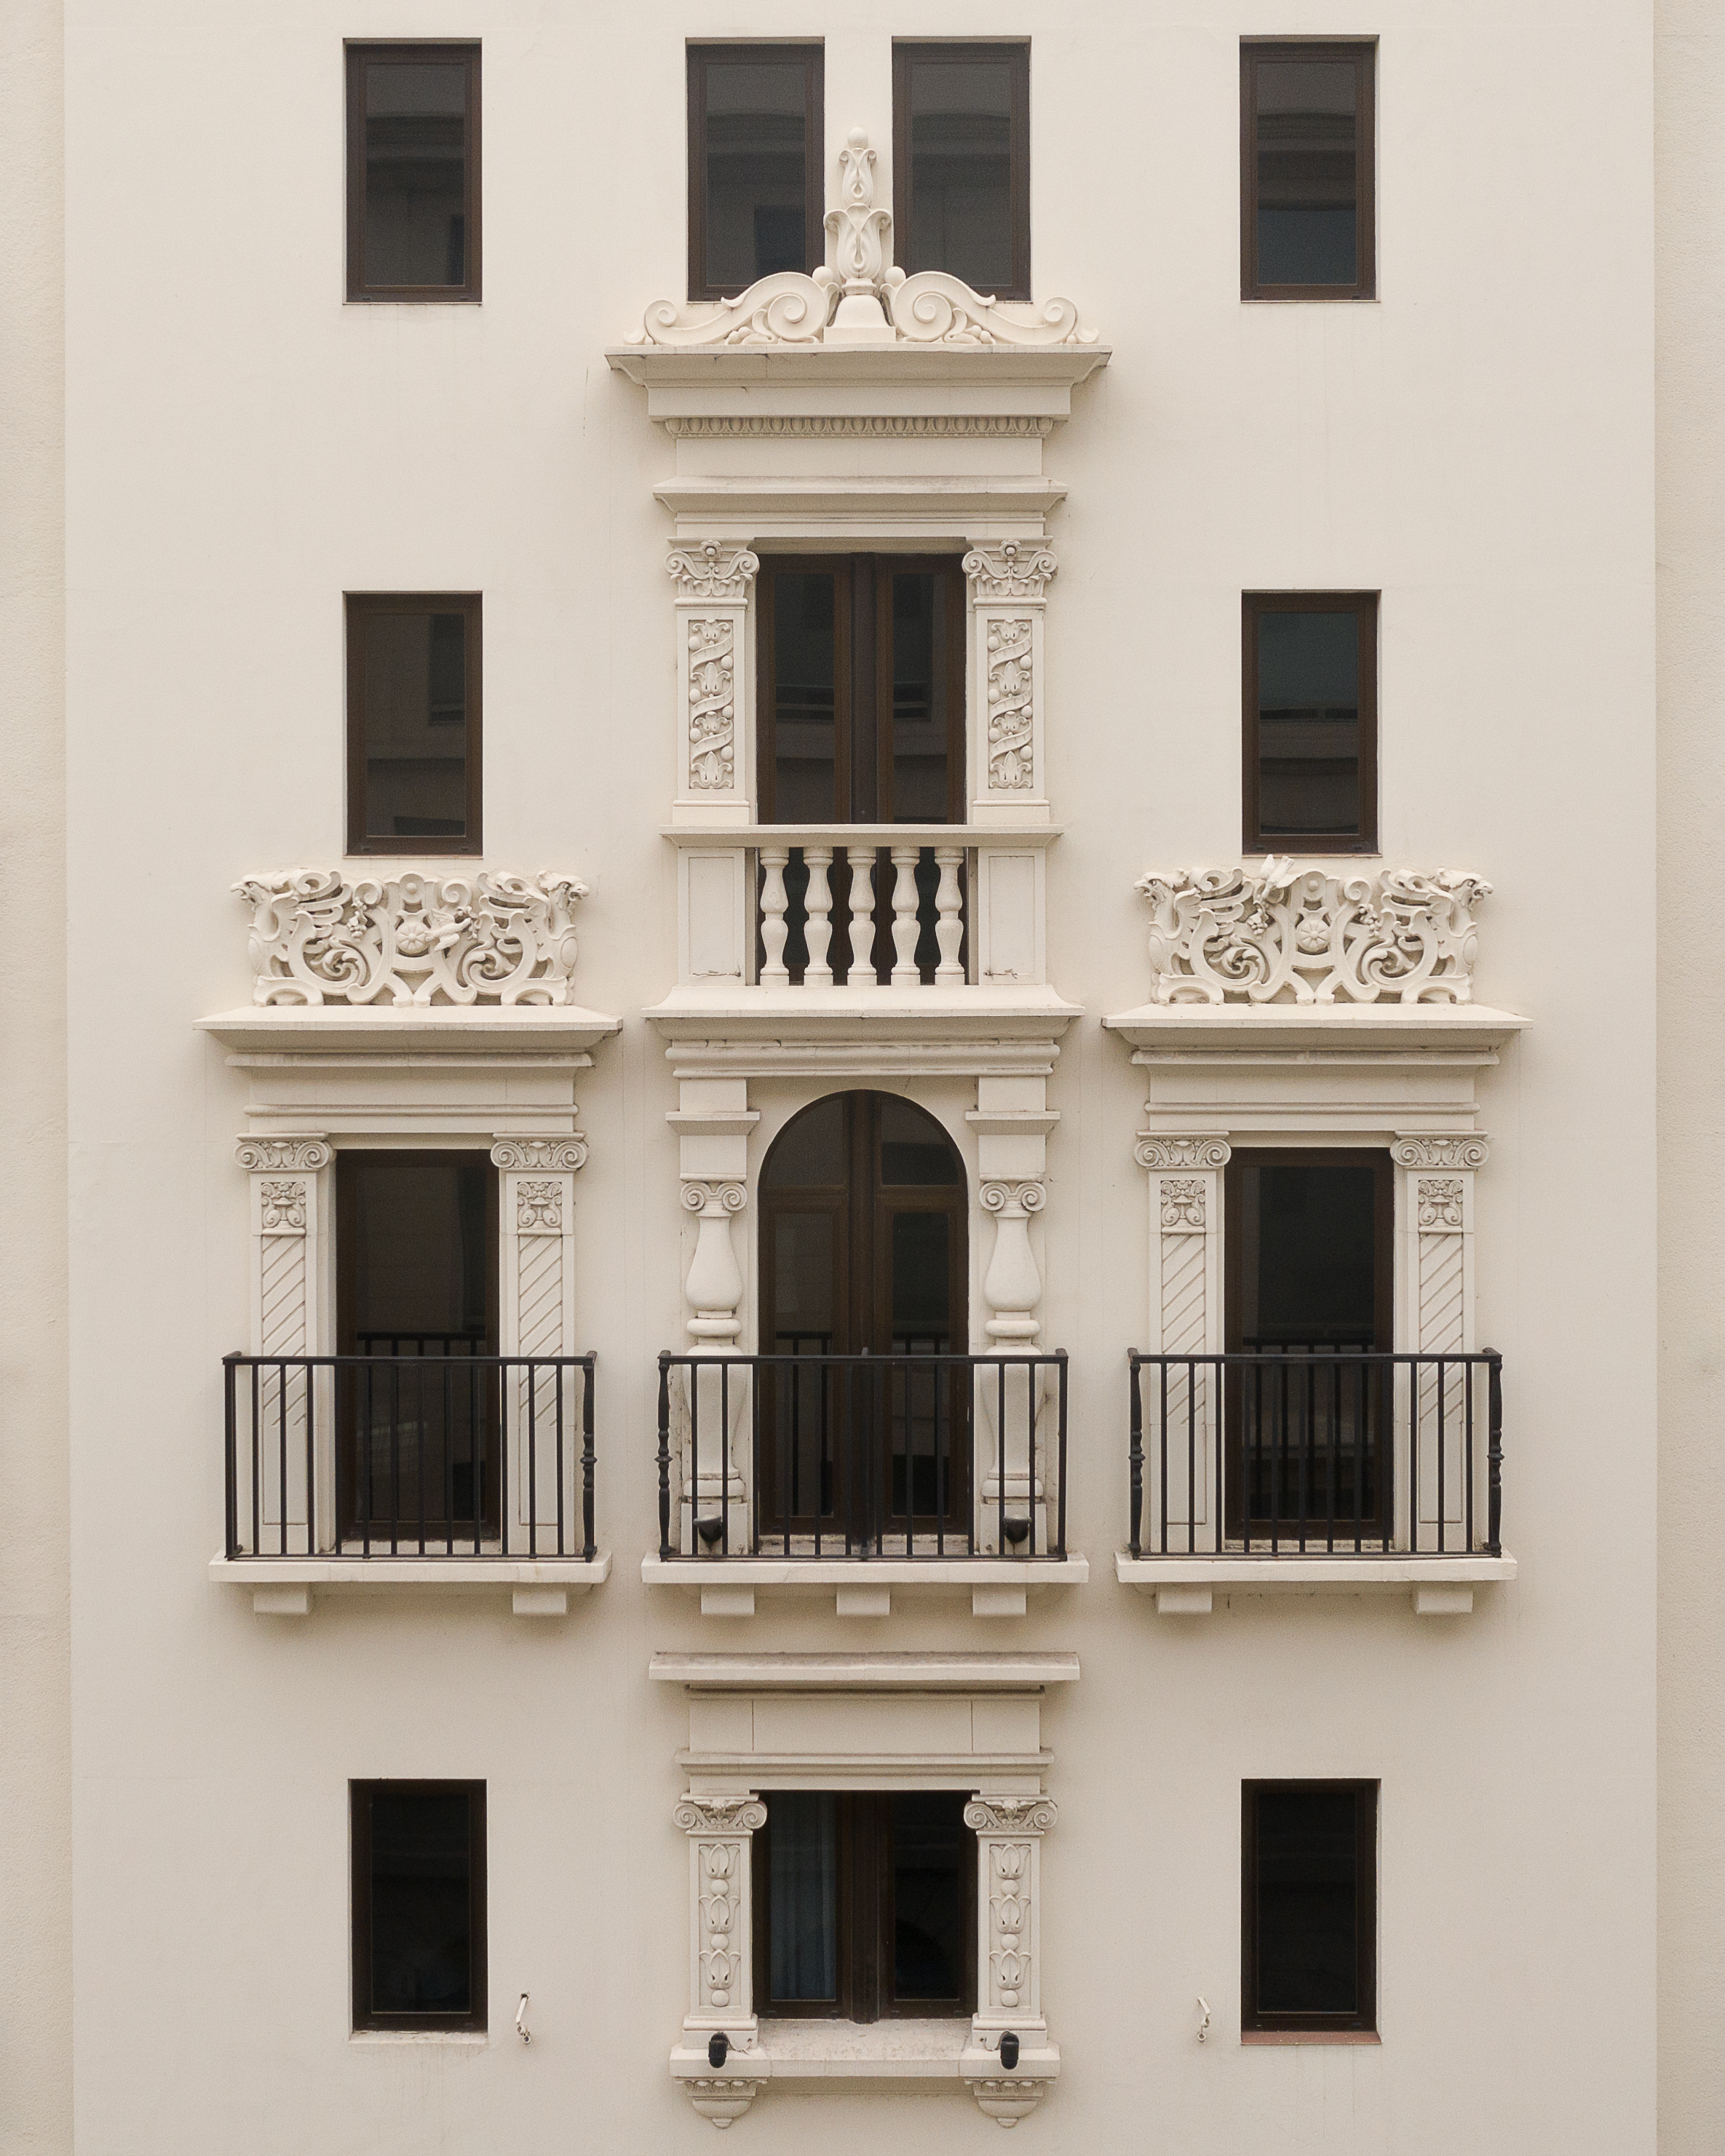
building, window, fixture, facade, real estate, symmetry, Tints and shades, apartment, monochrome photography, arch, monochrome, room, rectangle, molding, classical architecture, sash window, balcony, baluster, column, mansion, city